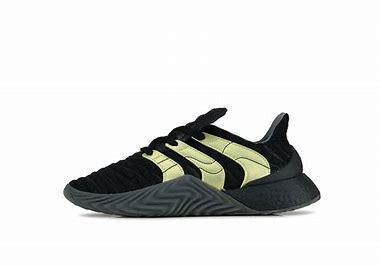
Brand: Adidas
Model: Sobakov